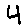
Label: 4